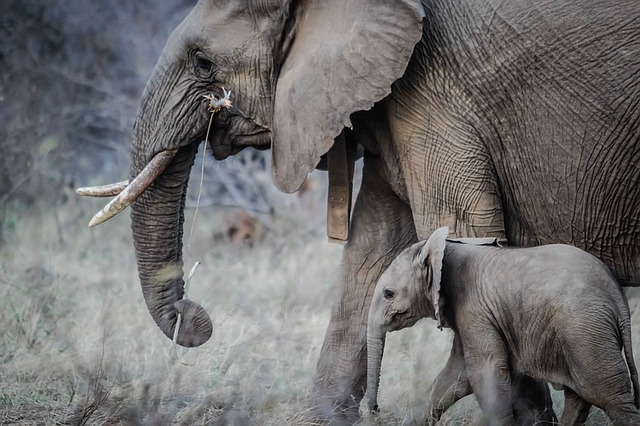
Label: elephant